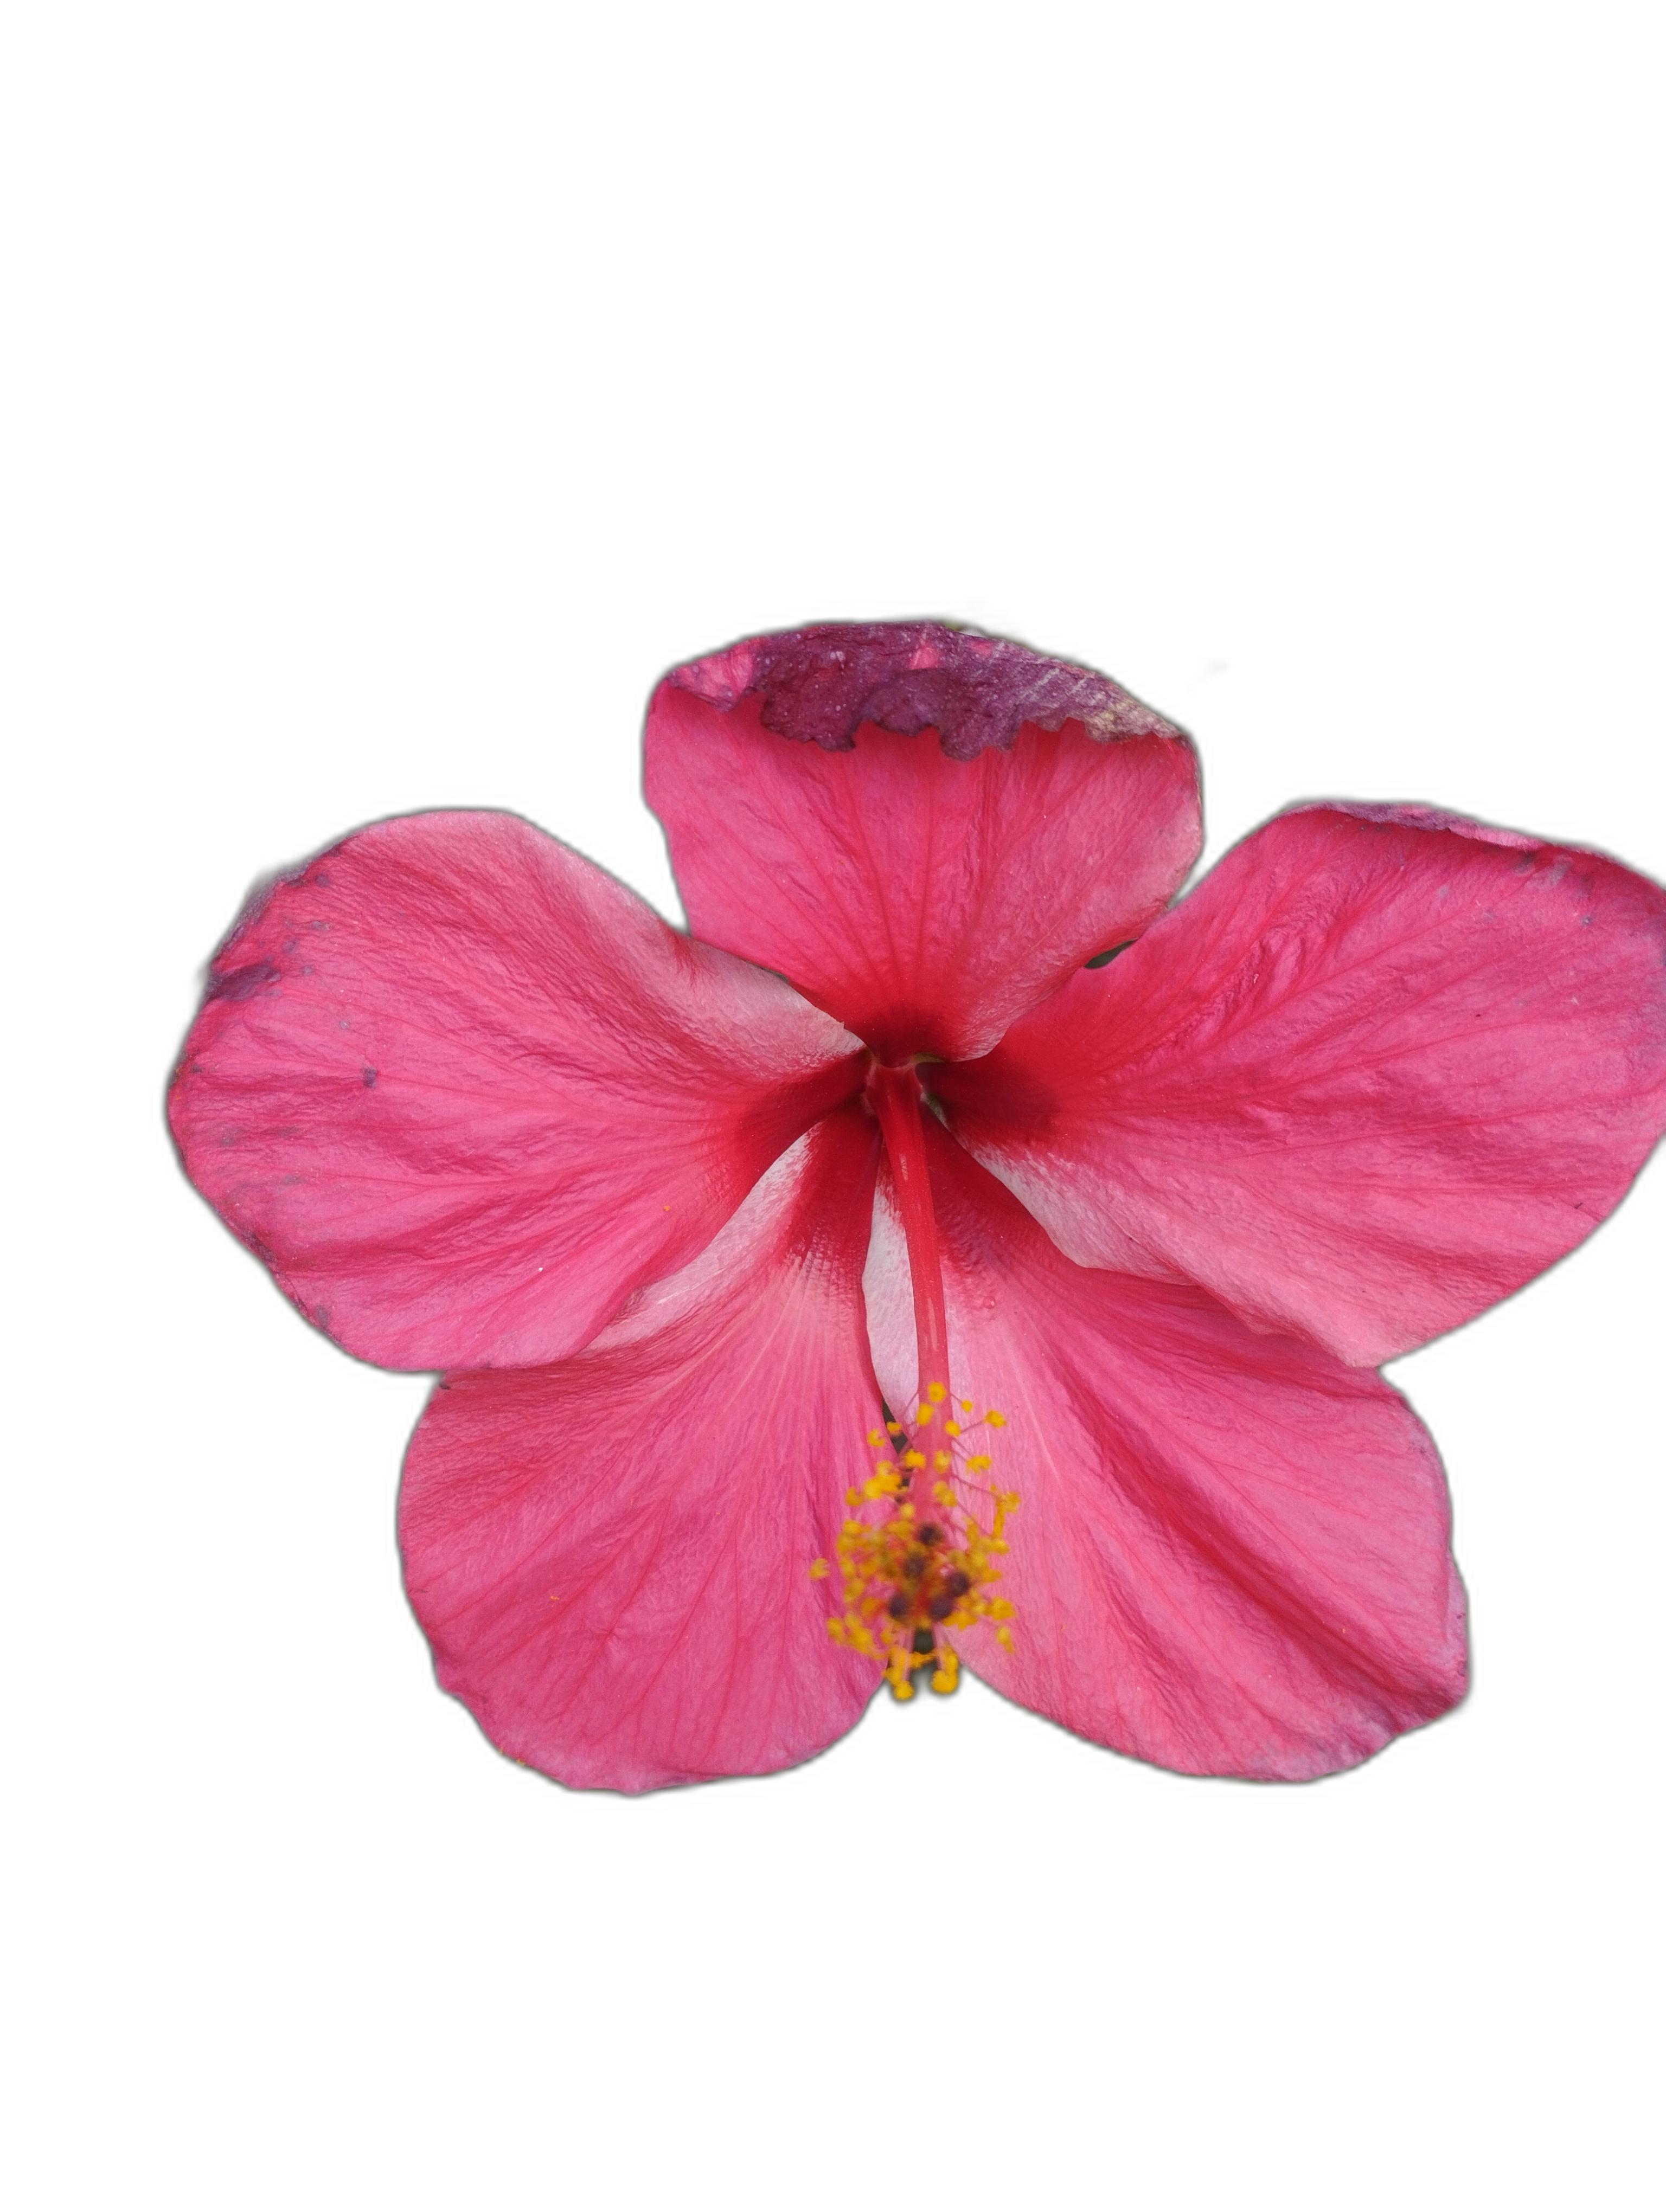
Label: Hibiscus